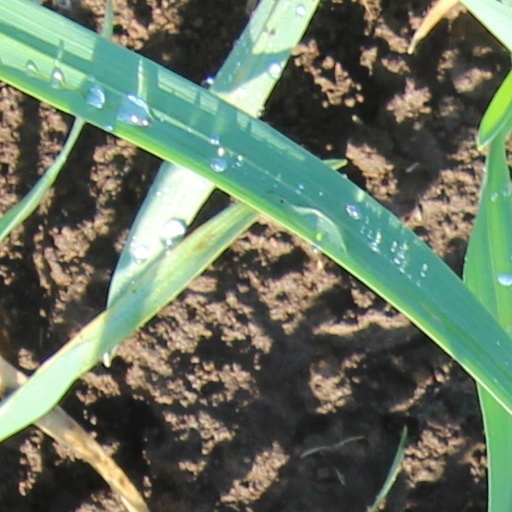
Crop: wheat